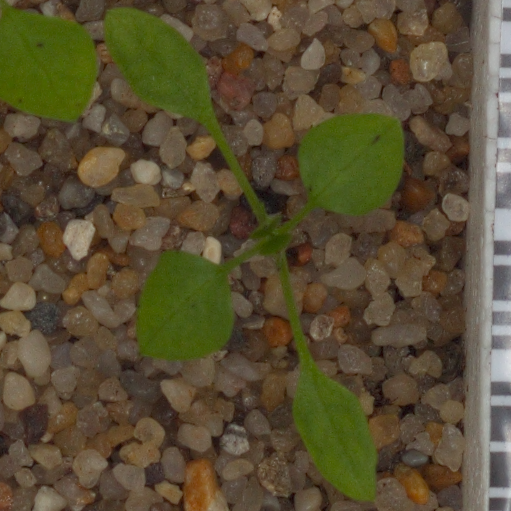
Label: common_chickweed